Carpool

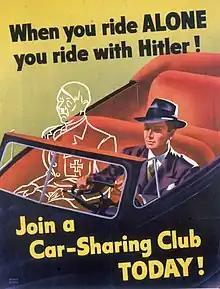
A poster used to promote carpooling in the U.S. as a way to ration gasoline during World War II

In an effort to reduce traffic and encourage carpooling, some governments have introduced high-occupancy vehicle (HOV) lanes in which only vehicles with two or more passengers are allowed to drive. HOV lanes can create strong practical incentives for carpooling by reducing travel time and expense. In some countries, it is common to find parking spaces reserved for carpoolers.